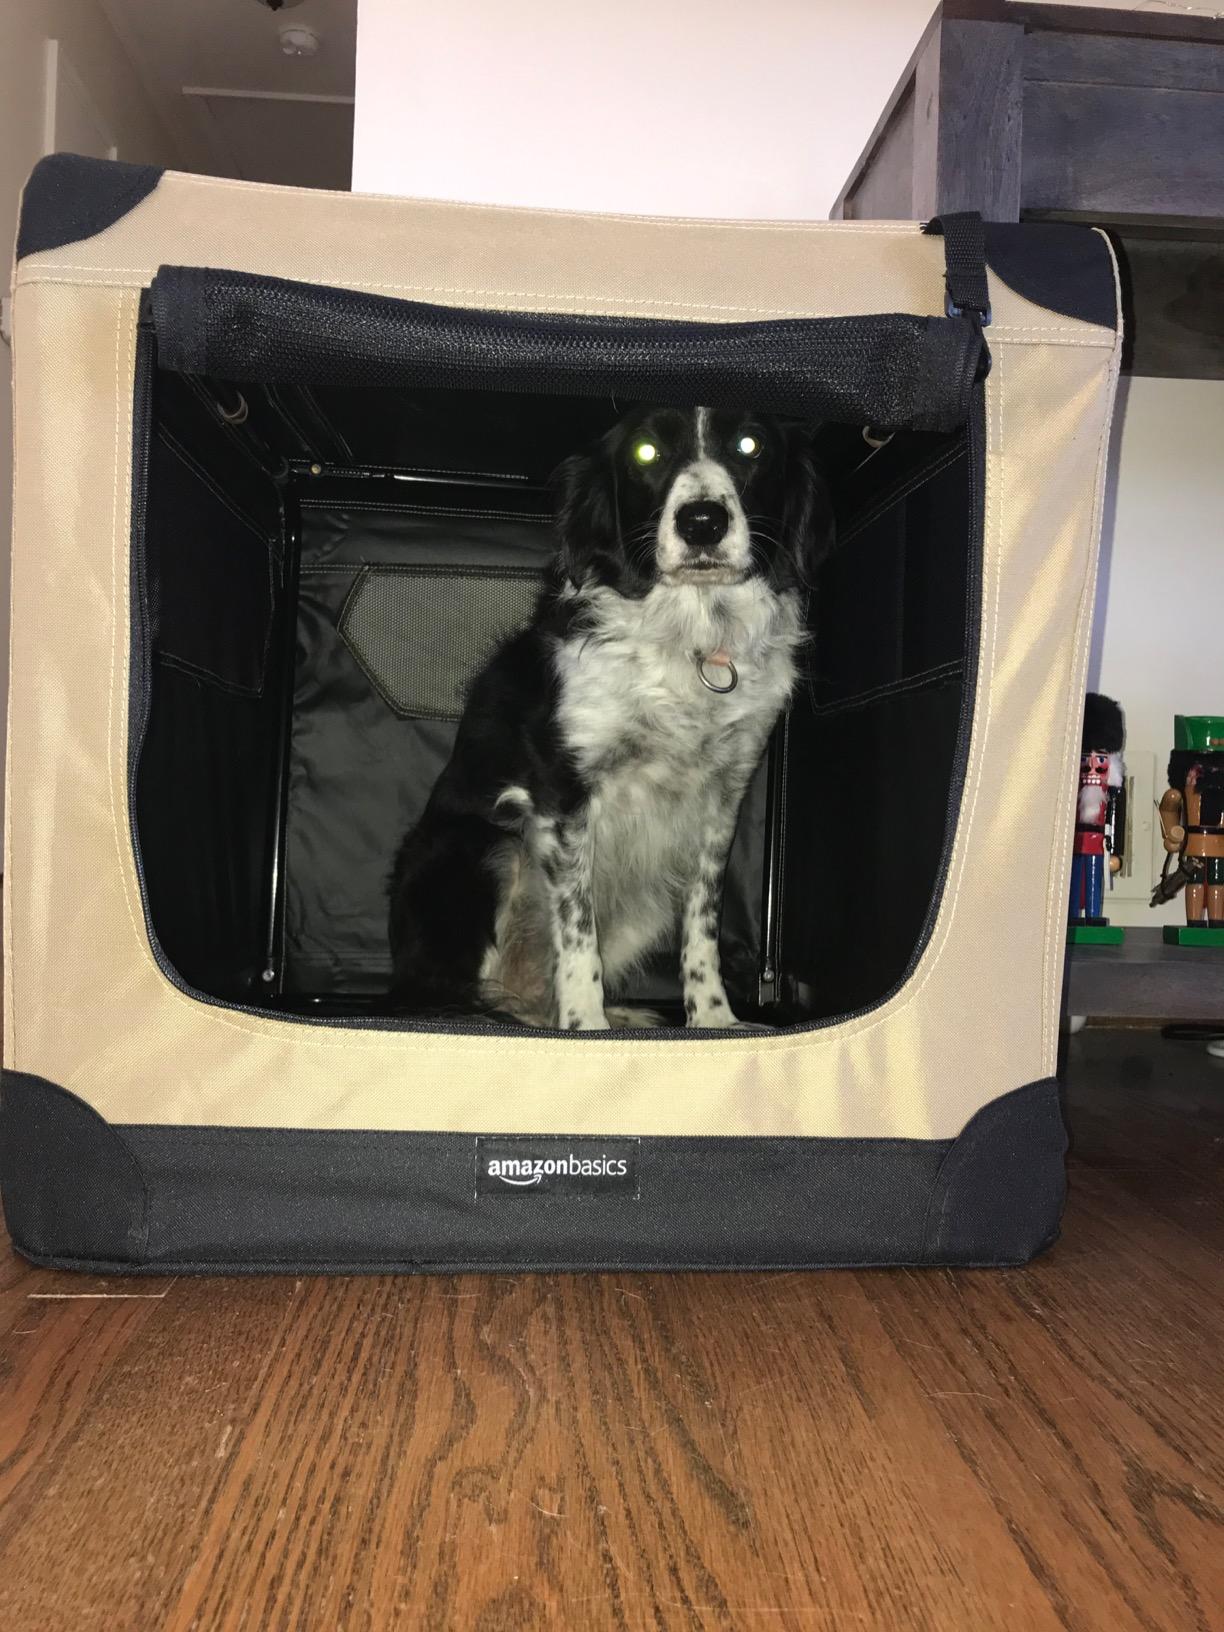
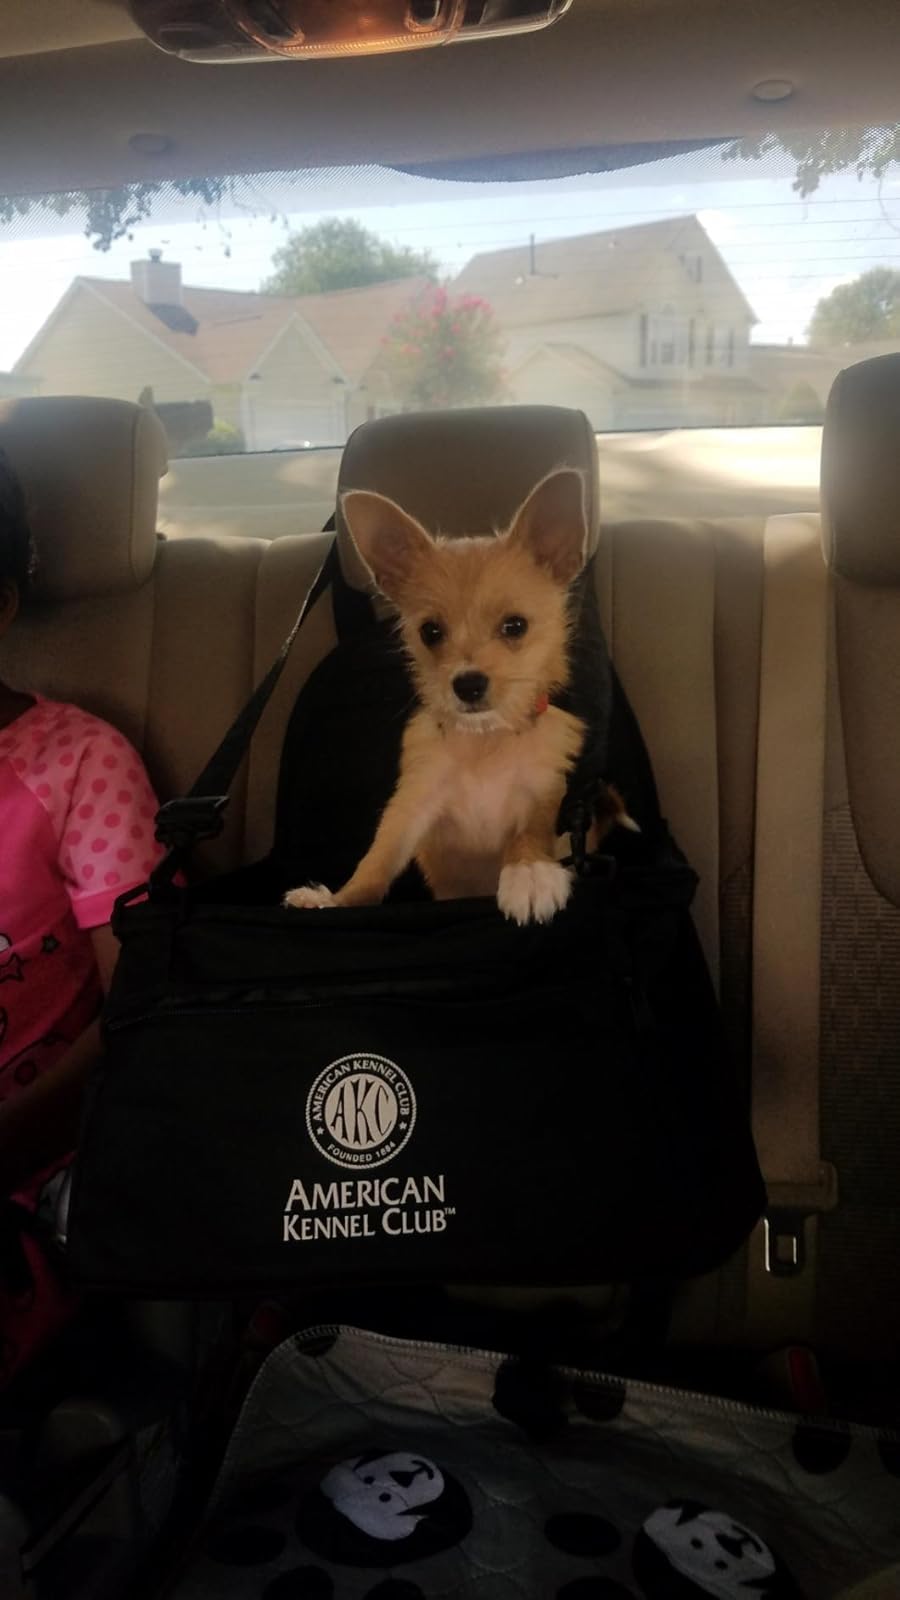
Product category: items_kennel
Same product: no